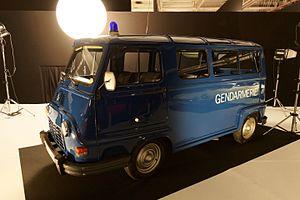
Le Gendarme en balade est un film français réalisé par Jean Girault, sorti en 1970 avec Louis de Funès et Michel Galabru dans les rôles principaux. Ce film est le quatrième de la série du Gendarme.